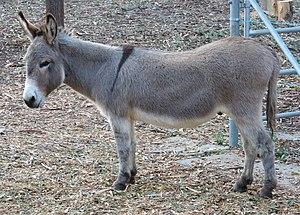
L'Âne est un âne de fiction doué de la parole, et est l'un des personnages principaux de la série Shrek. Il possède une compagne, une dragonne, et six enfants, mi-ânes mi-dragons, surnommés les dranons.